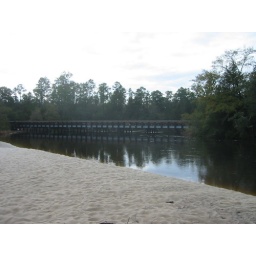
This is the river near the bridge that you cross on Deaton Bridge Road right before entering the park.